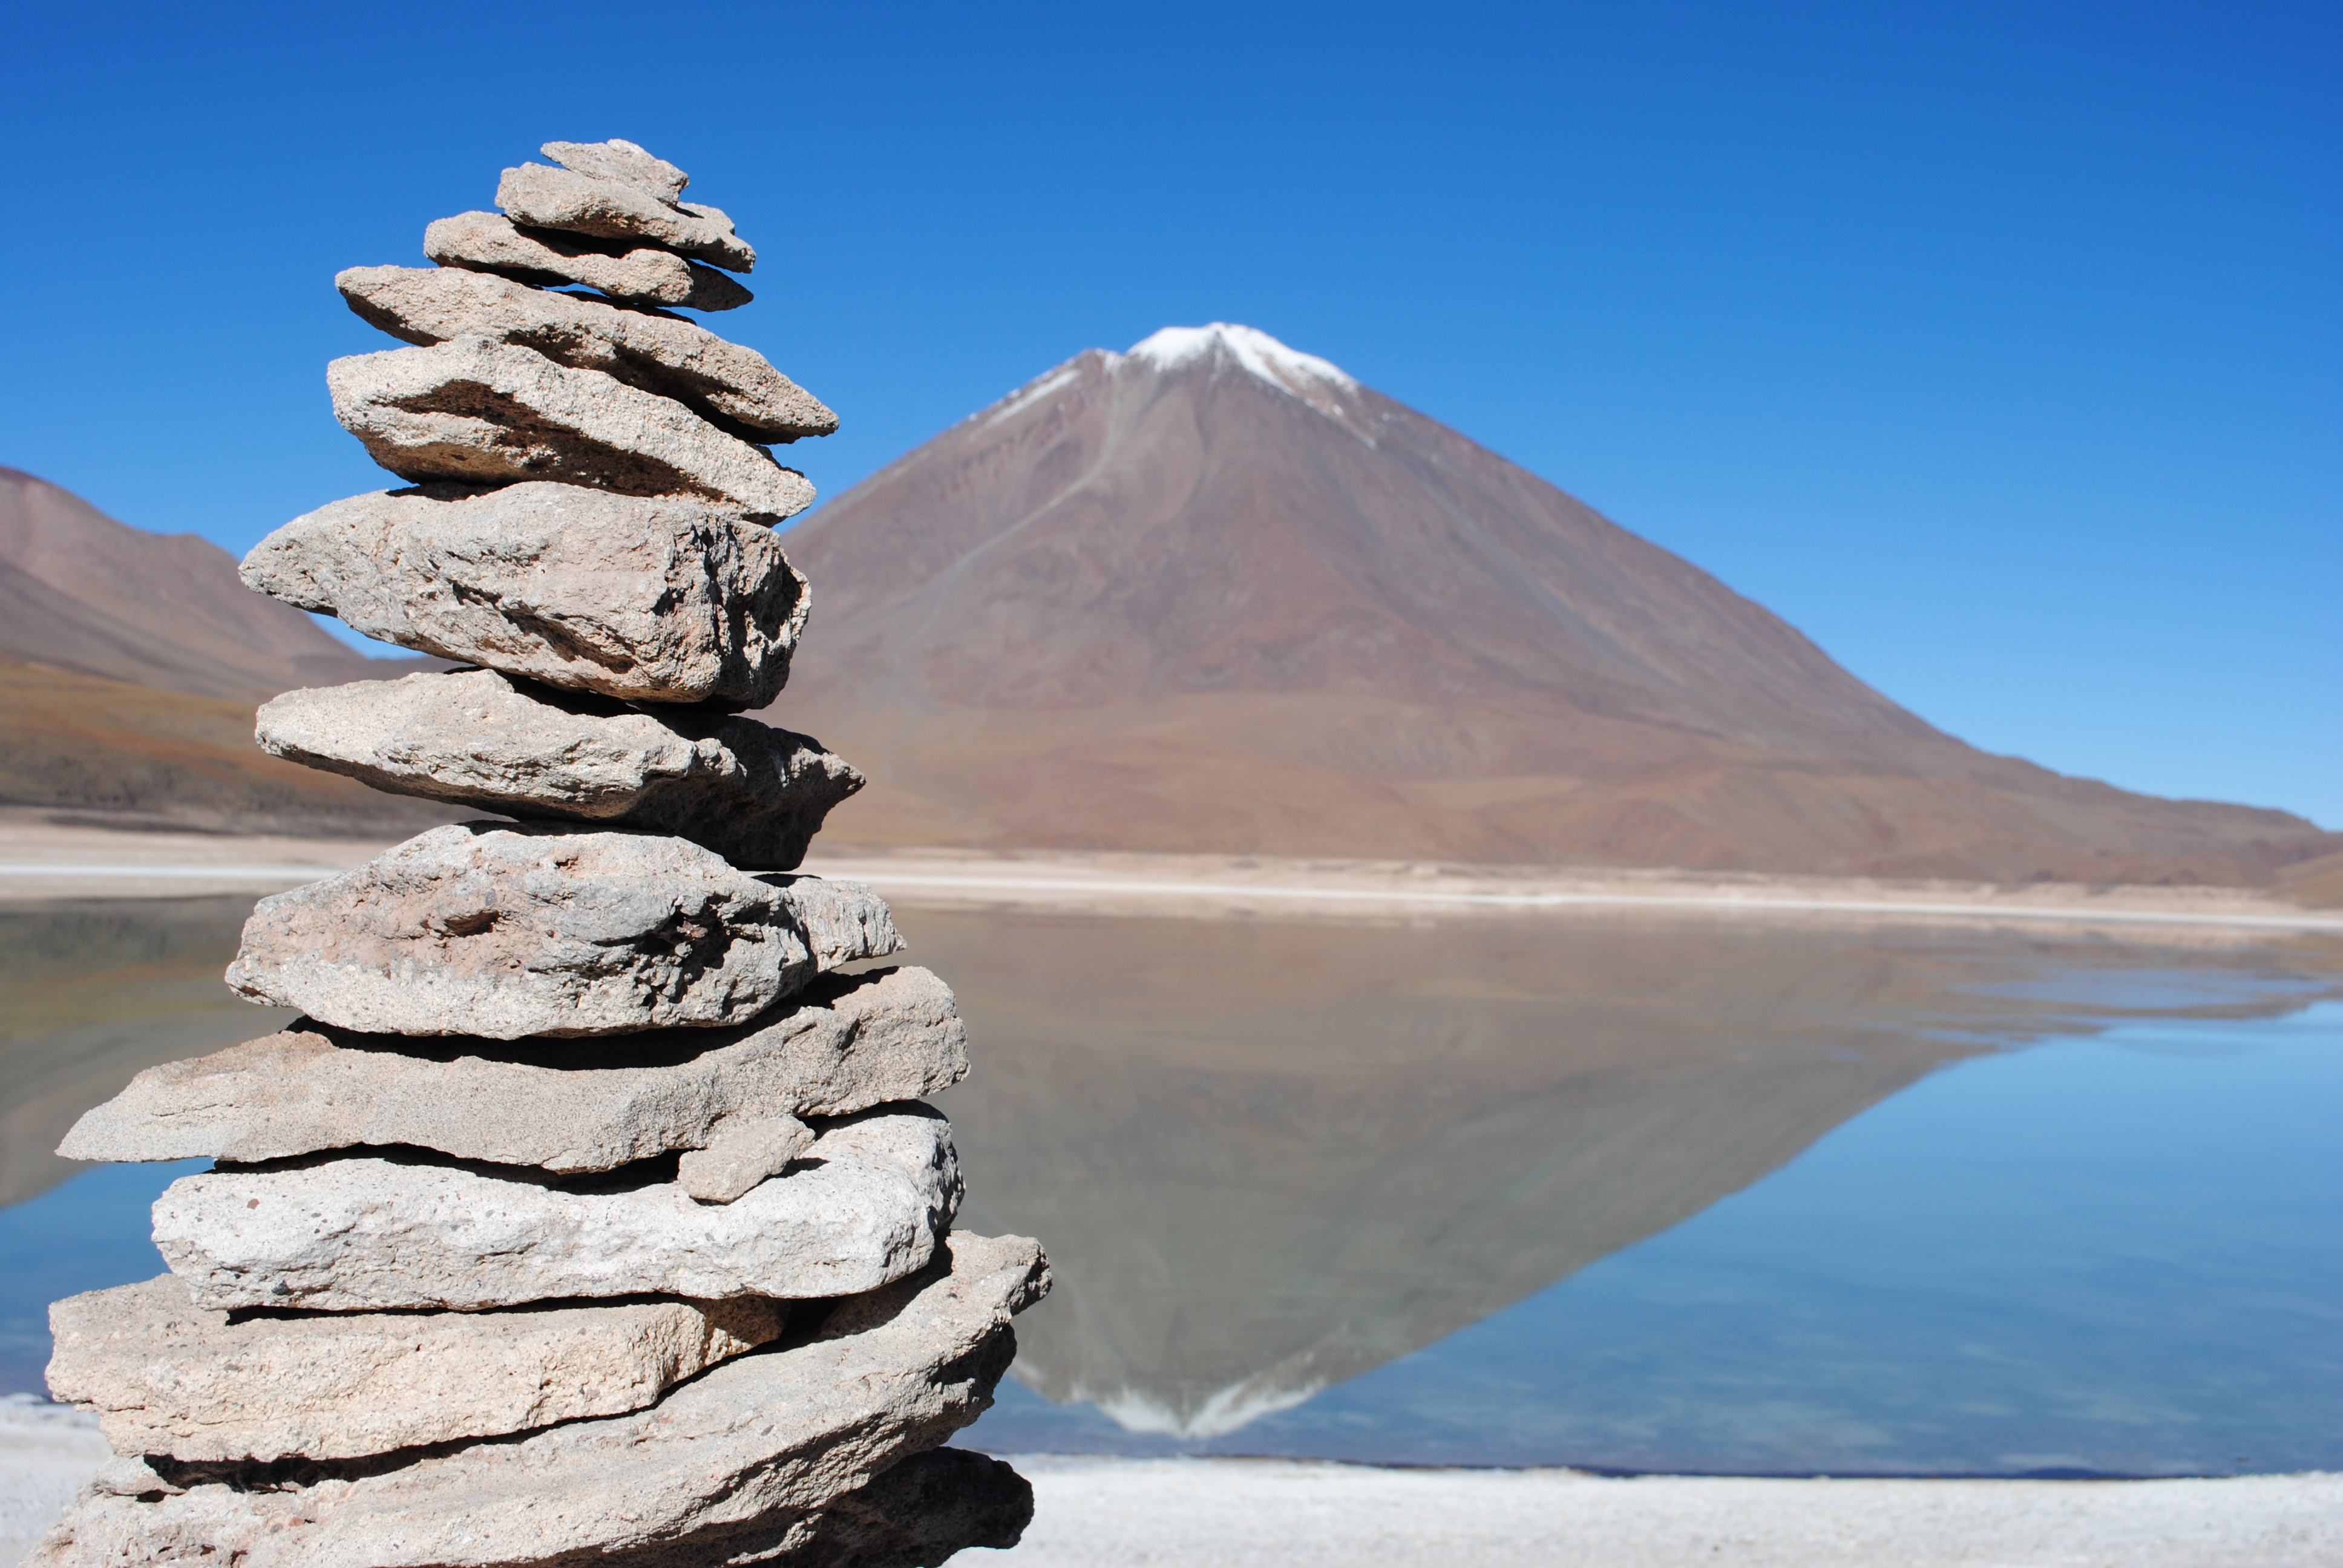
landscape, rock, mountain, snow, winter, lake, travel, geology, andes, bolivia, landform, altiplano, green lagoon, geographical feature